Plaza de toros de Las Palomas

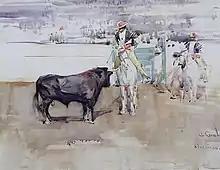
Joseph Crawhall painted here in 1891

Records of bullfights in Algeciras on an informal and irregular nature go back to 1765, but the first formal fight was in 1851 when a ring was built that held 8,000 people. By 1866 this was considered inadequate and a group of people got together to buy the existing bullring and rebuild it. The new ring was ready by 1868 and it served well for a hundred years. However, by 1969 the ring was again too small and because the town now surrounded it could be not be expanded. A new bullring was built in 1969.